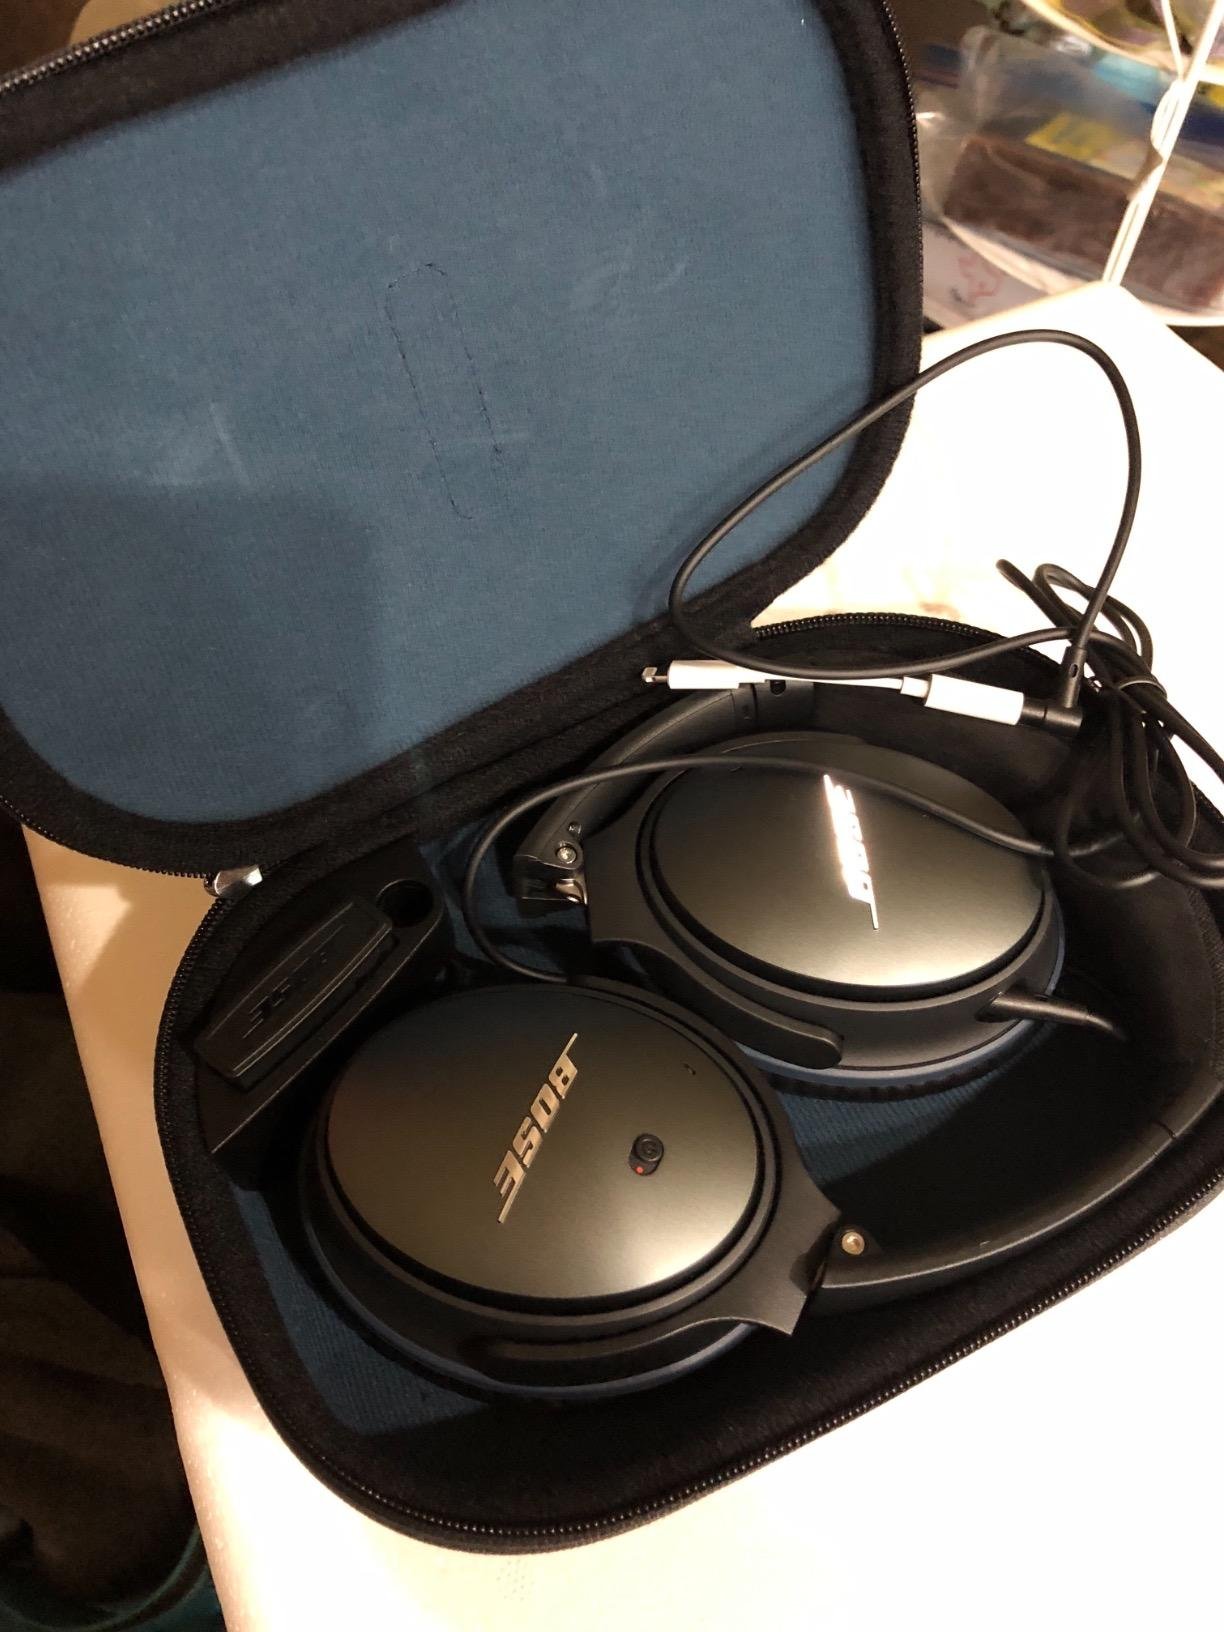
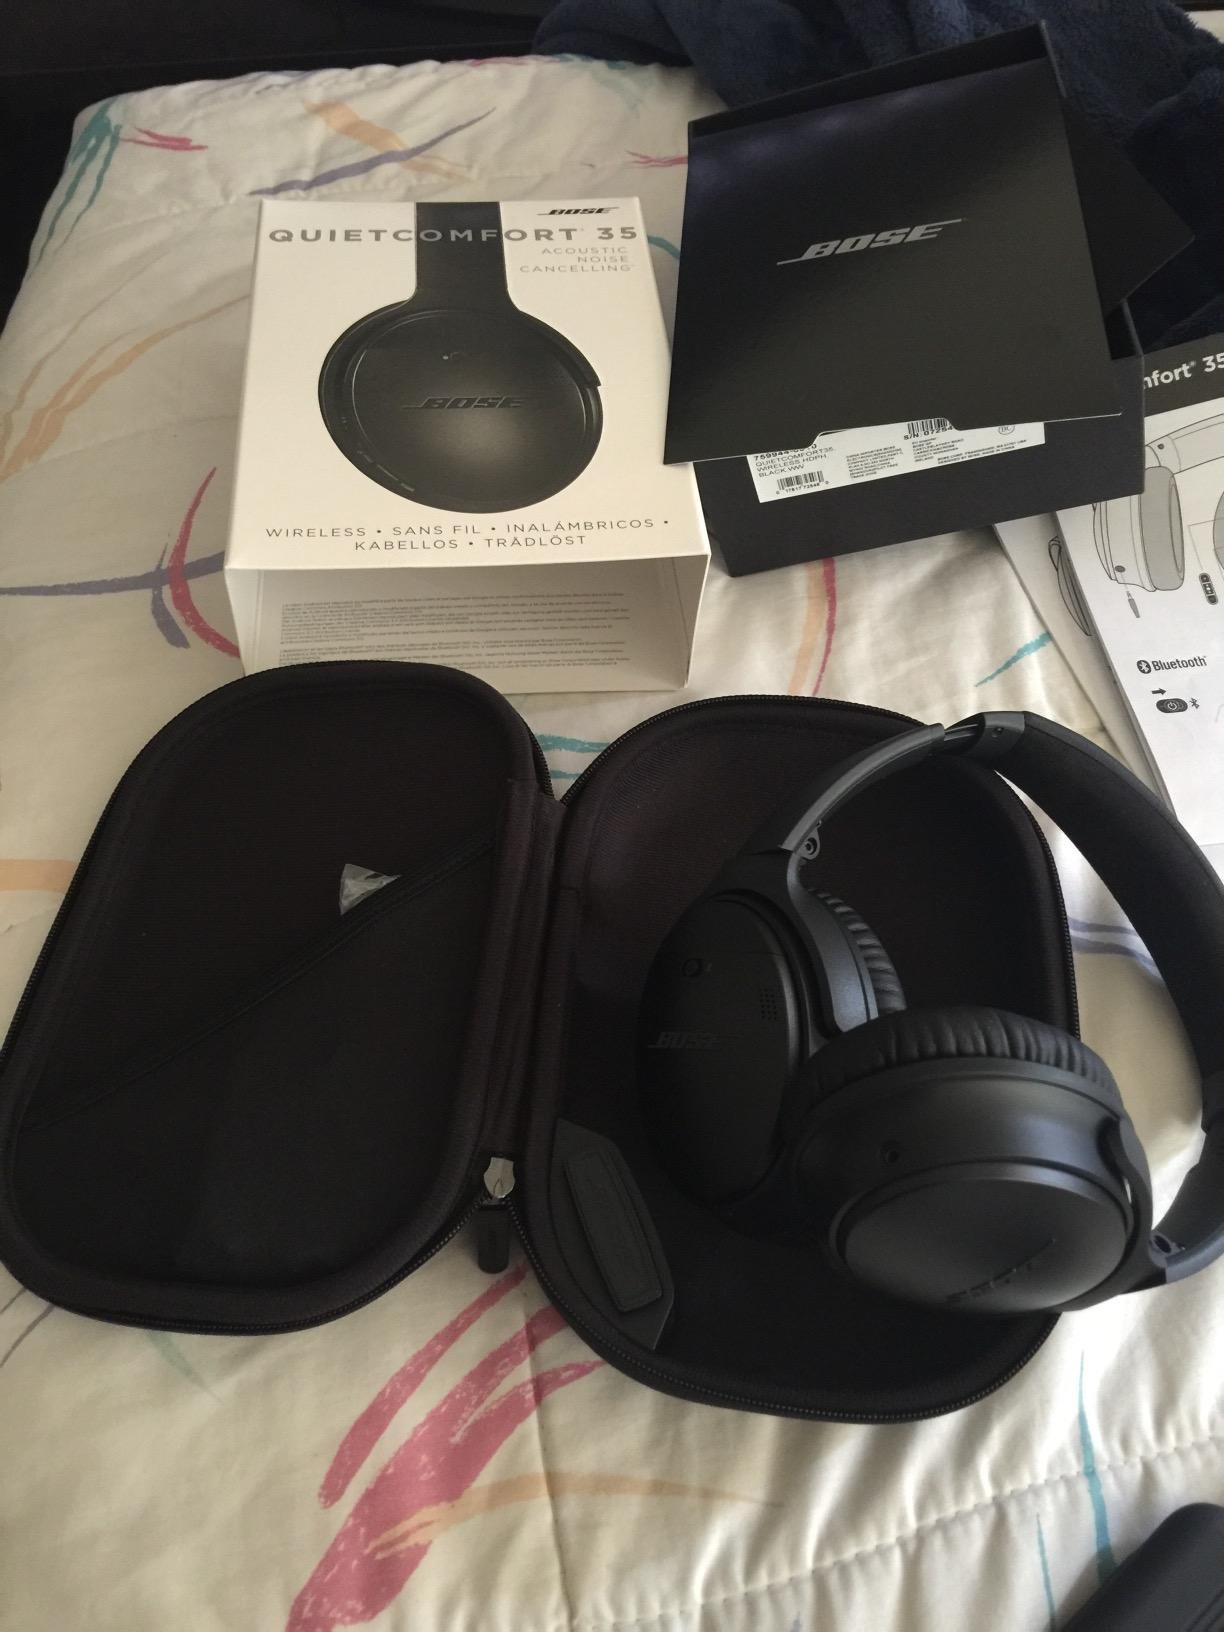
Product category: headphones
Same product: no